Vapor-compression refrigeration

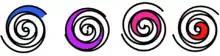
Figure 4: Operating principle of a Scroll Compressor

Scroll compressors are also positive displacement compressors. The refrigerant is compressed when one spiral orbits around a second stationary spiral, creating smaller and smaller pockets and higher pressures. By the time the refrigerant is discharged, it is fully pressurized.